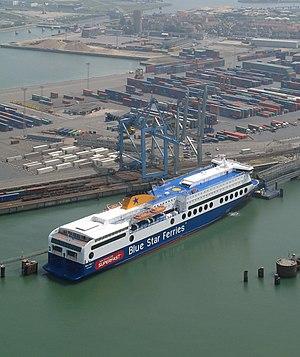
Le bateau Blue Star 1 de la compagnie grecque Blue Star Ferries dans le port de Zeebrugge (Belgique) Information about the vessel may be found at IMO 9197105.A ship can change name and flag state through time, but the IMO number remains the same through the hull's entire lifetime. As a result, it can be useful to identify a ship by using the IMO number.